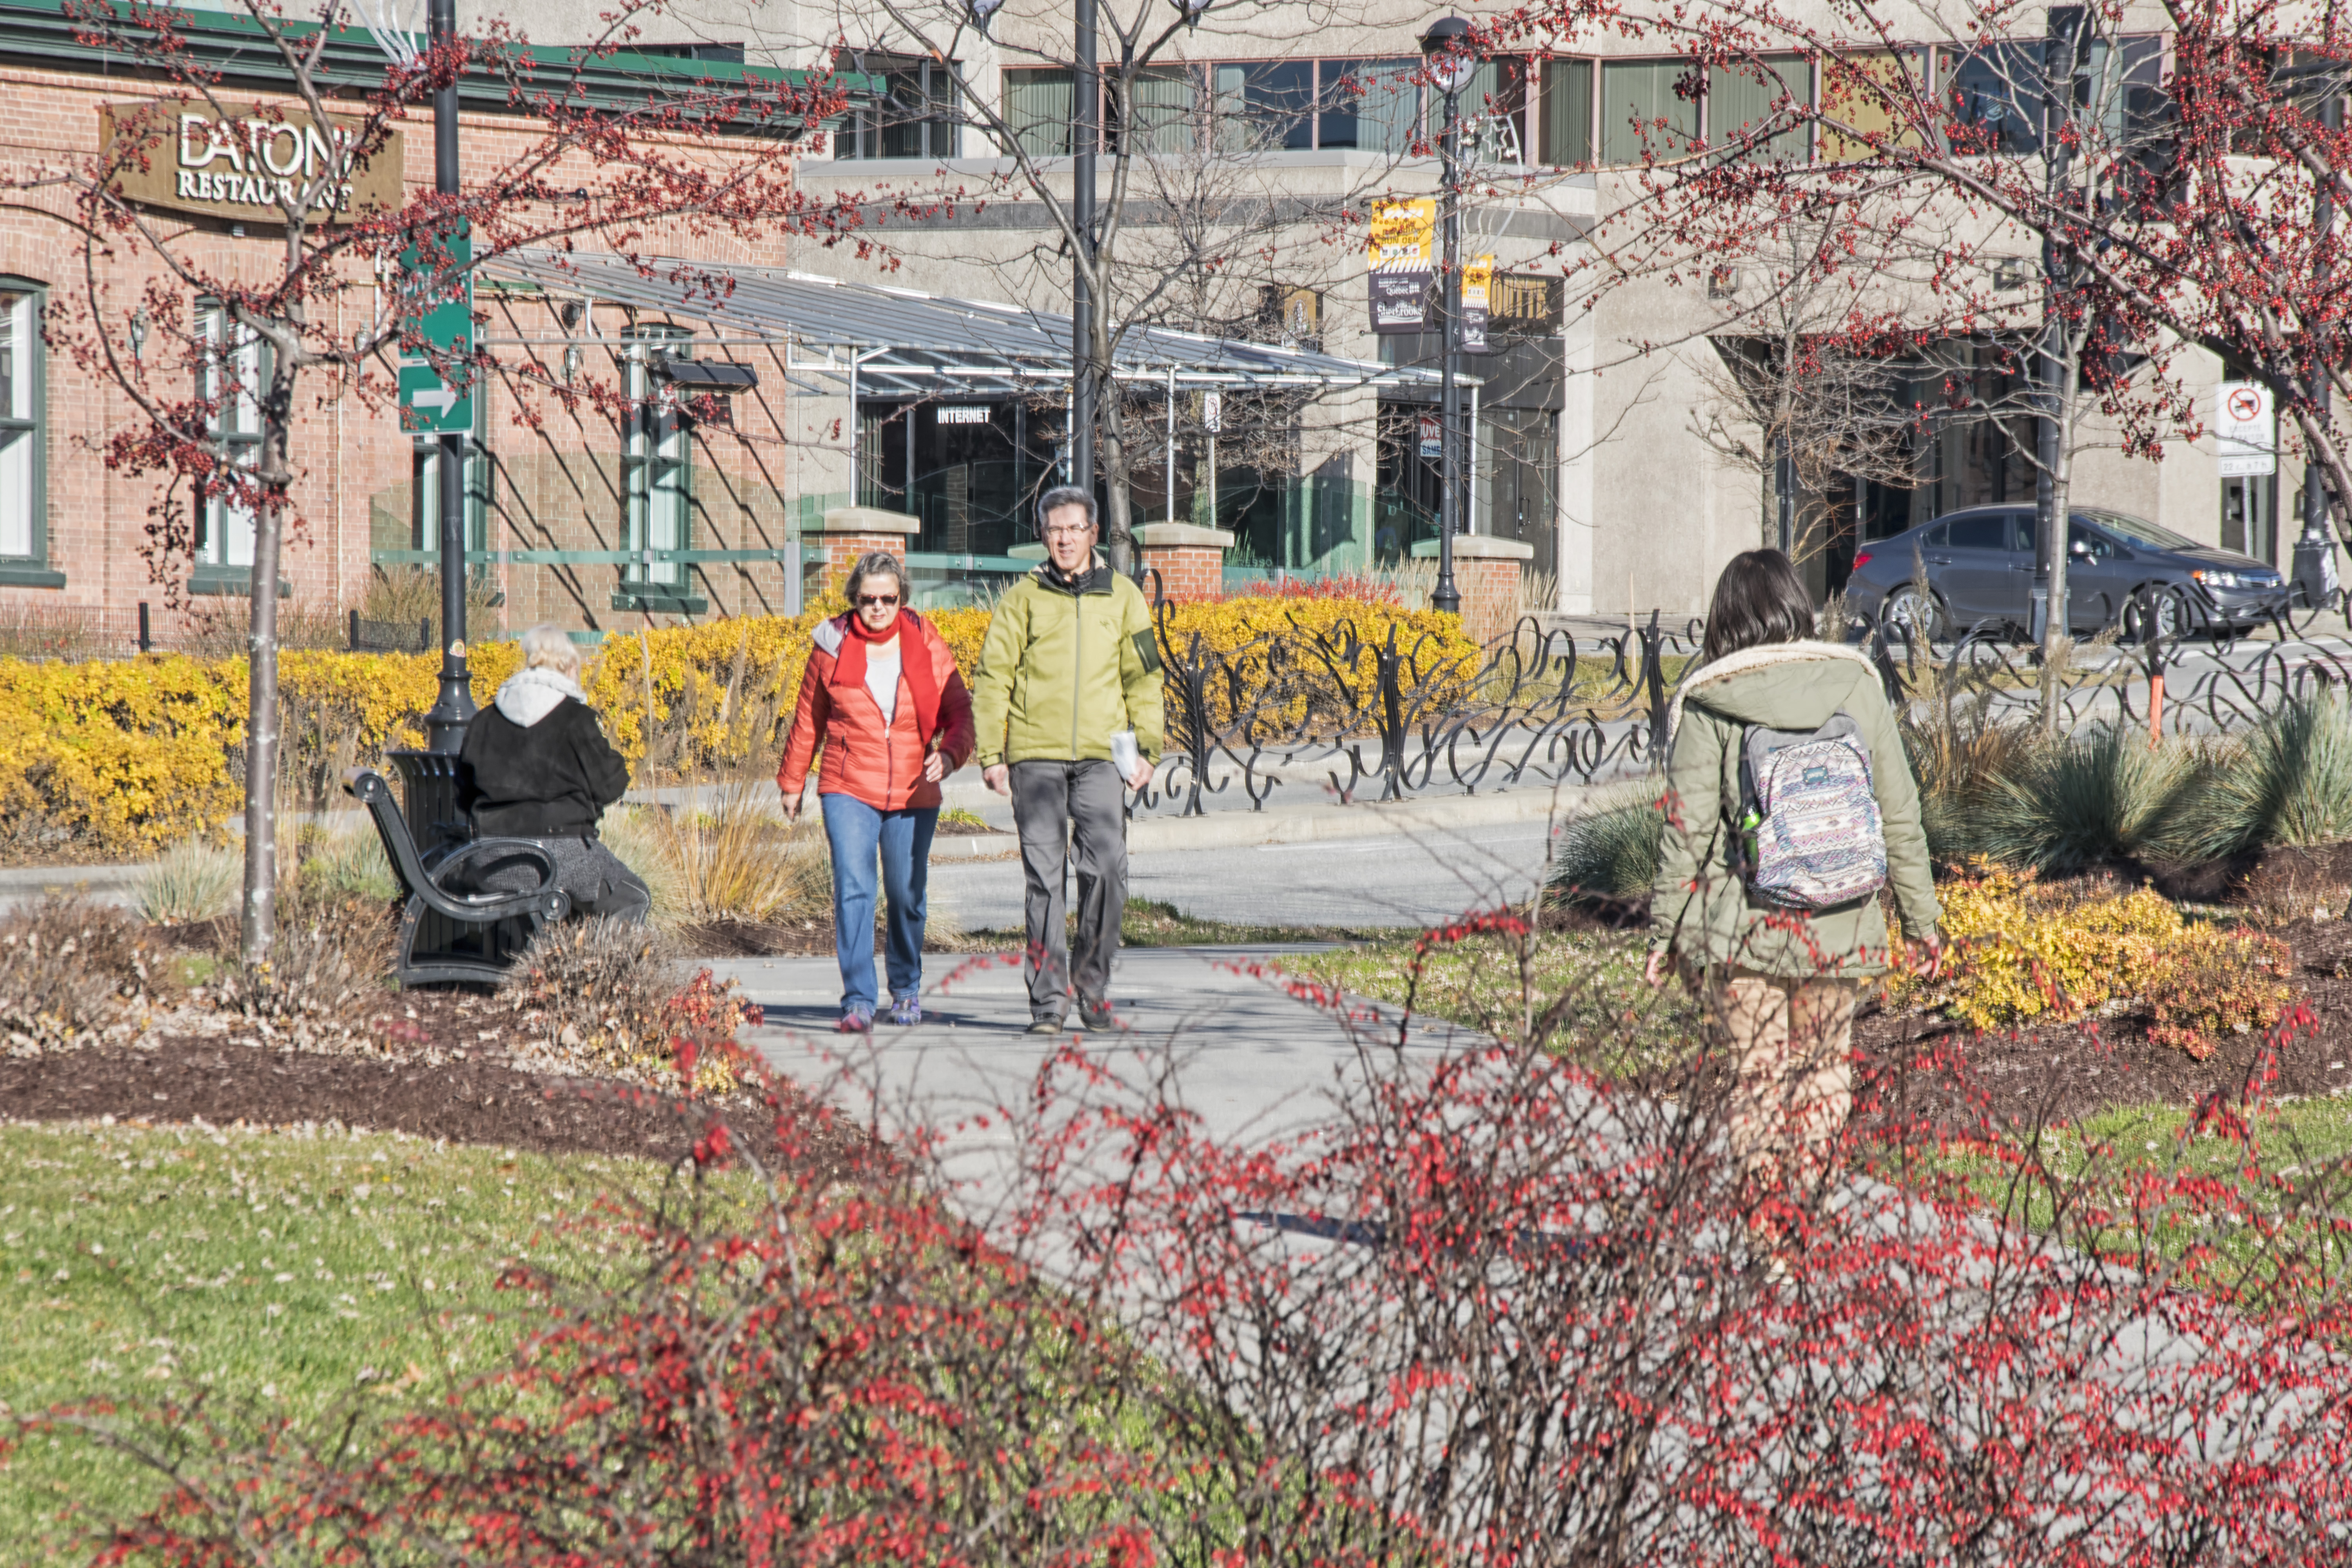
person, flower, city, canada, quebec, personne, sherbrooke, neighbourhood, human settlement